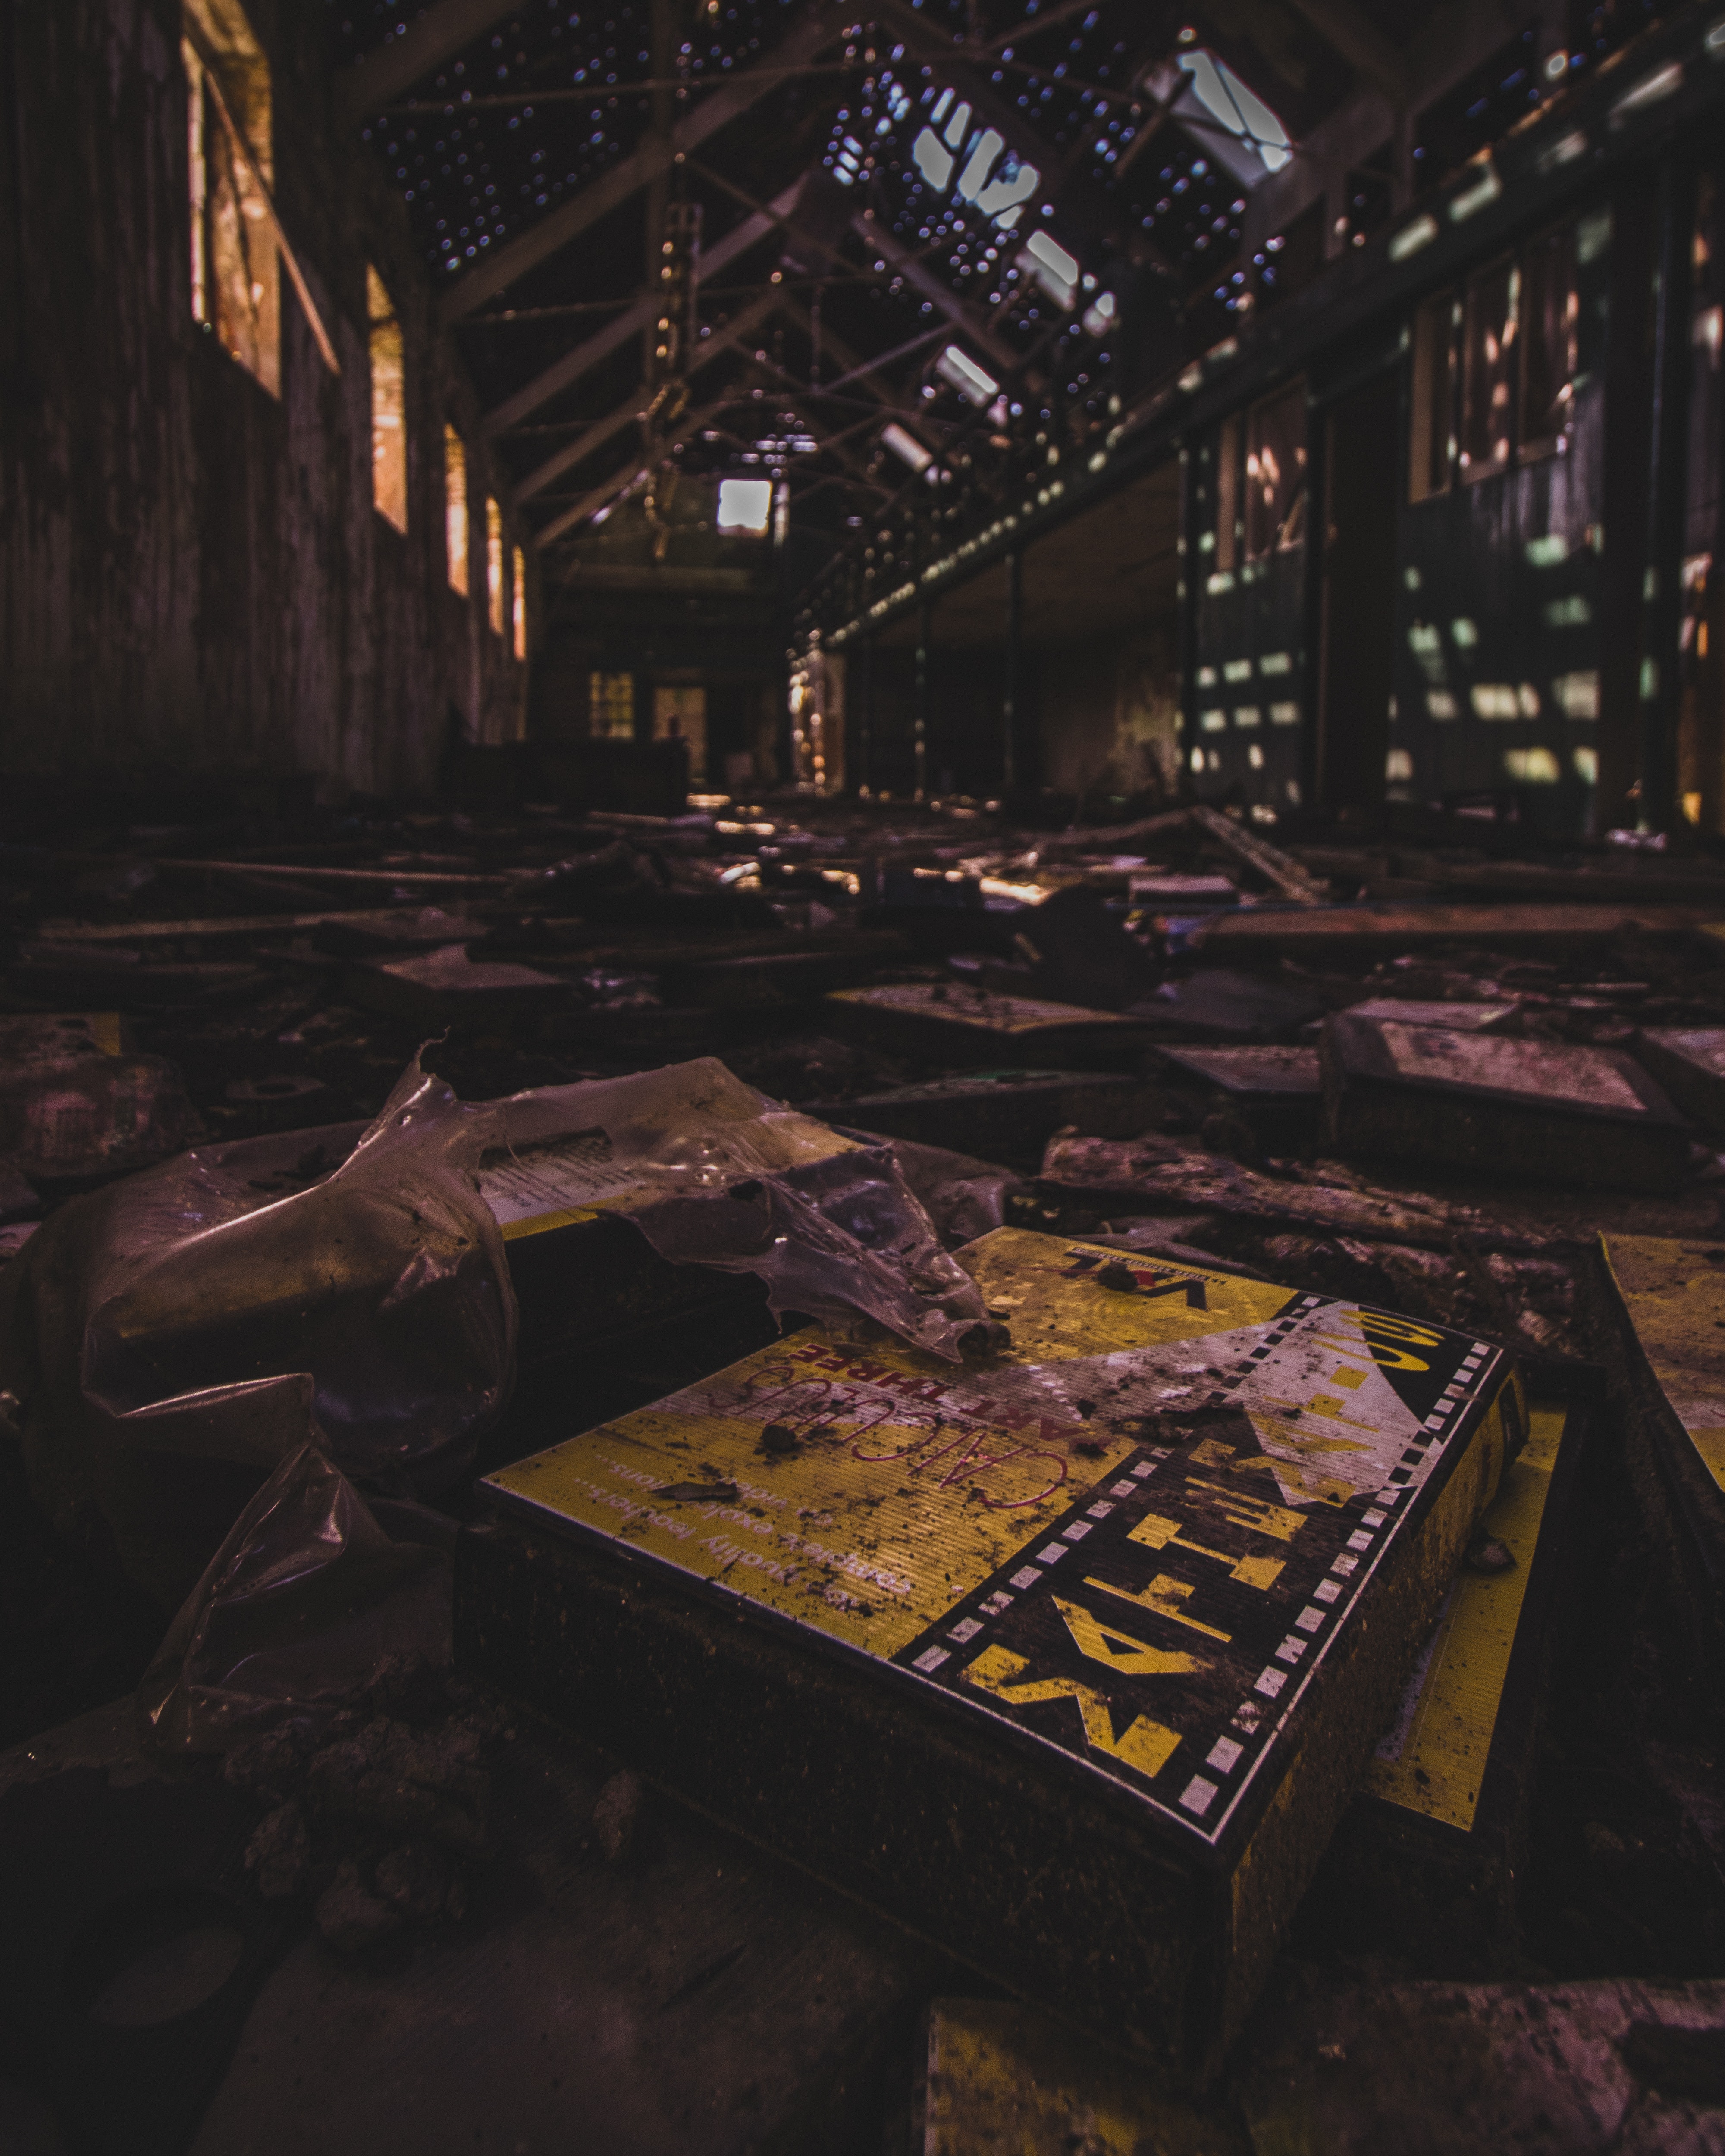
games, room, architecture, darkness, city, art